Larry Poole (actor)

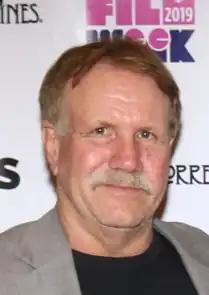
Poole in 2019

Larry Poole is an American actor, film producer and wrangler who appeared in the films "Last Shoot Out" (2021), "A Soldier's Revenge" (2020) and "The Final Wish" (2018). He produced "A Rodeo Film" (2019) and won Best Actor at GI Film Festival San Diego for his portrayal of Tom Horn in "Once Guilty, Now Innocent, Still Dead" (2017). Poole is the current President and former Vice President of SAG-AFTRA San Diego Local.